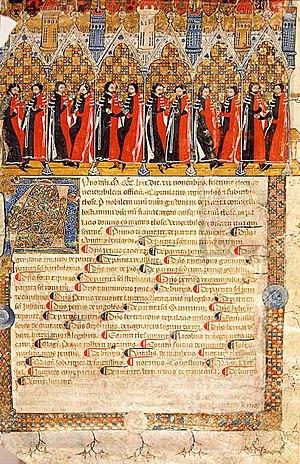
Les Annales manuscrites, Livre 1, BB 273, 1369-1370
Famille de Pins désigne des familles subsistantes de la noblesse française originaires de Guyenne et du Languedoc. Les de Pins sont de noblesse d'extraction, maintenue noble le 20 juin 1668 et de Pins-Montbrun également maintenue noble le 20 juin 1668 sur preuves de 1558.